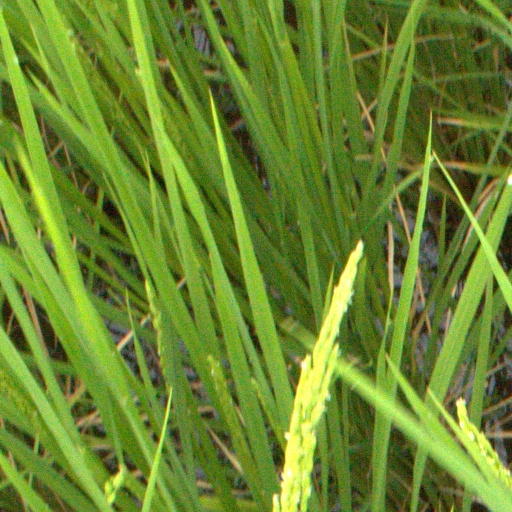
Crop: rice